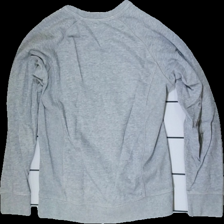
View: back
Type: Sweater
Category: Ladies
Brand: Not in the list
Brand text on label: A.O.CMS
Colors: Grey, White
Material: 90% Cott 10% Visc
Pattern: Other
Cut: Regular
Size: S
Season: All
Stains: Minor
Damage: Damaged print
Price range: <50
Recommended usage: Export